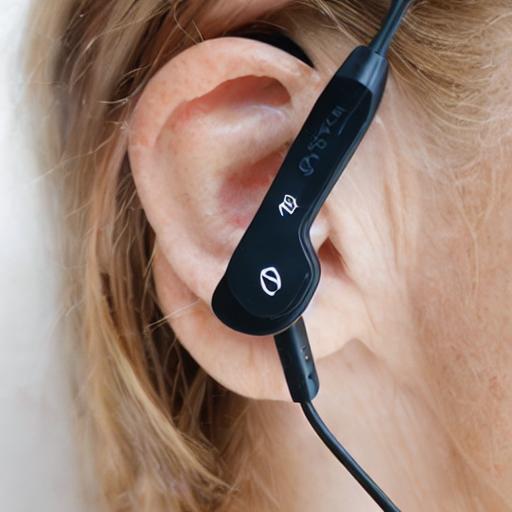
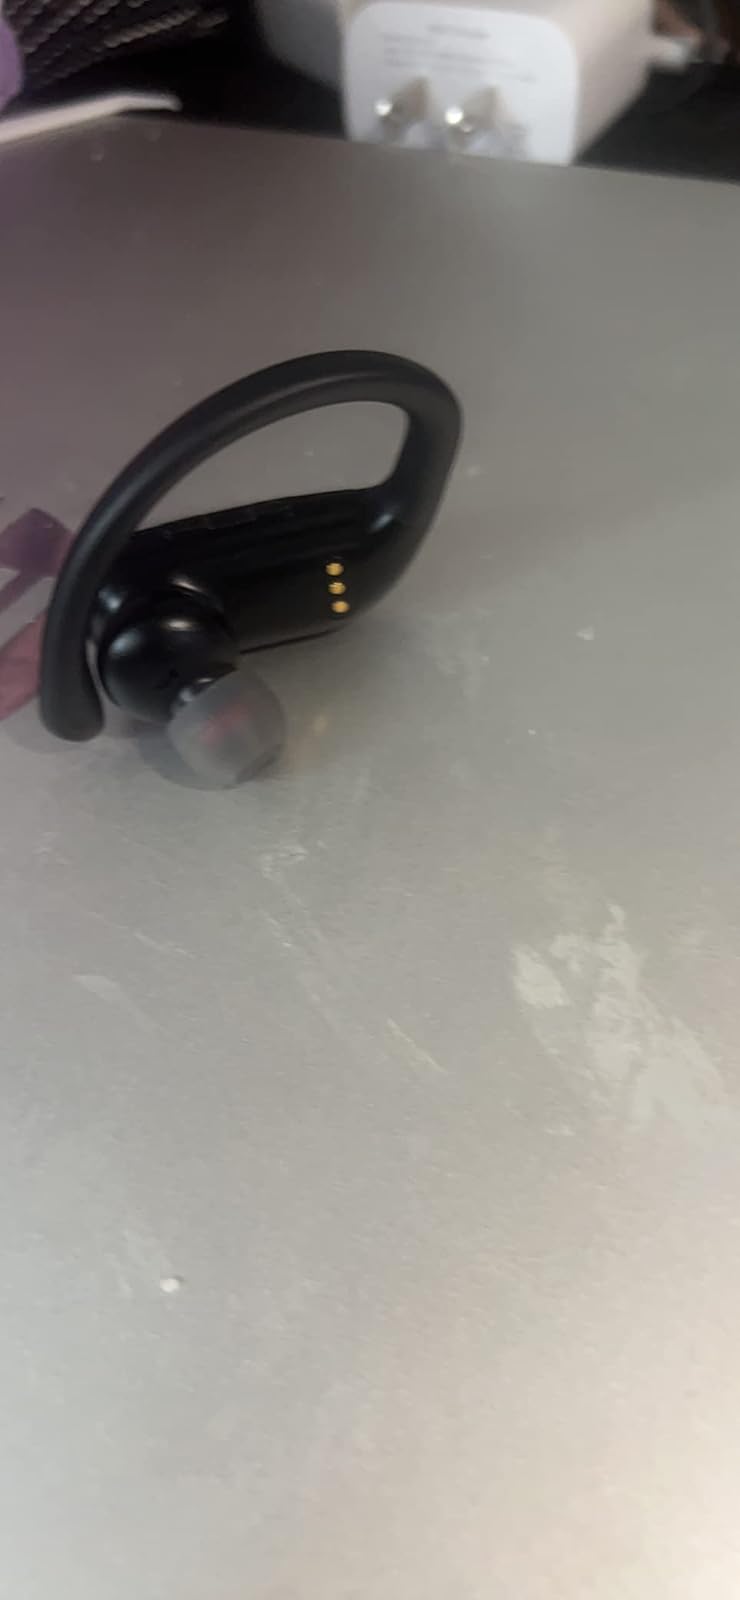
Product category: earbuds
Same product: no